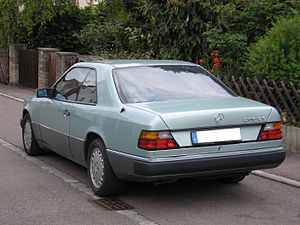
Mercedes-Benz type 124 / Modelvarianter / Coupé (C124)
Mercedes-Benz 300 CE (1987−1989)
Mercedes-Benz type 124 var en serie af øvre mellemklassebiler fra Mercedes-Benz, bygget mellem slutningen af 1984 og midten af 1997.